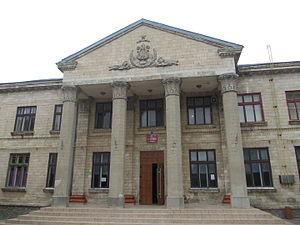
Rîșcani est une ville de Moldavie située dans le raion de Rîșcani.